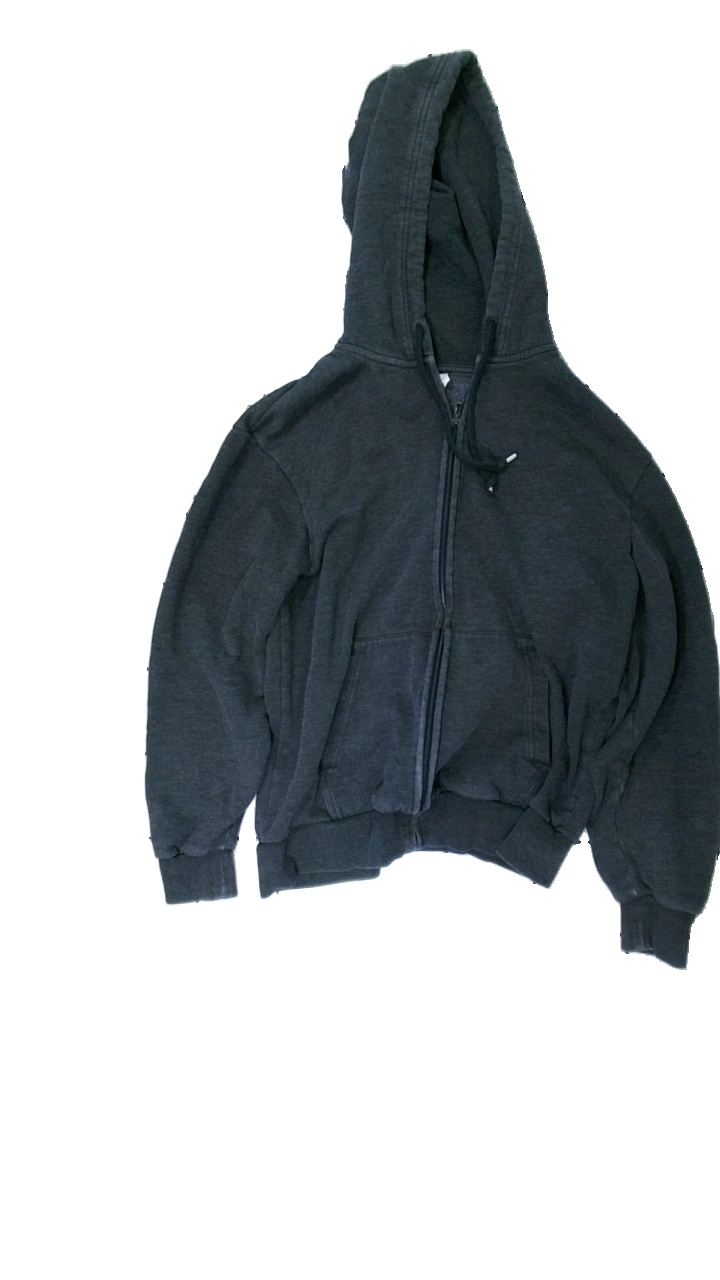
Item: Hoodie (Ladies)
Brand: H&m
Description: svart hoodie, mycket nopprig över hela
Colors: Black
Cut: Regular
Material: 60% cotton 40% polyester
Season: All
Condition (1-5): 2
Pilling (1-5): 2
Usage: Export
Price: <50